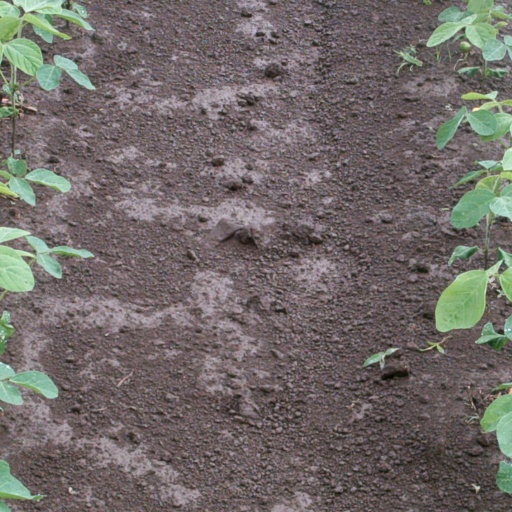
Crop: soybean